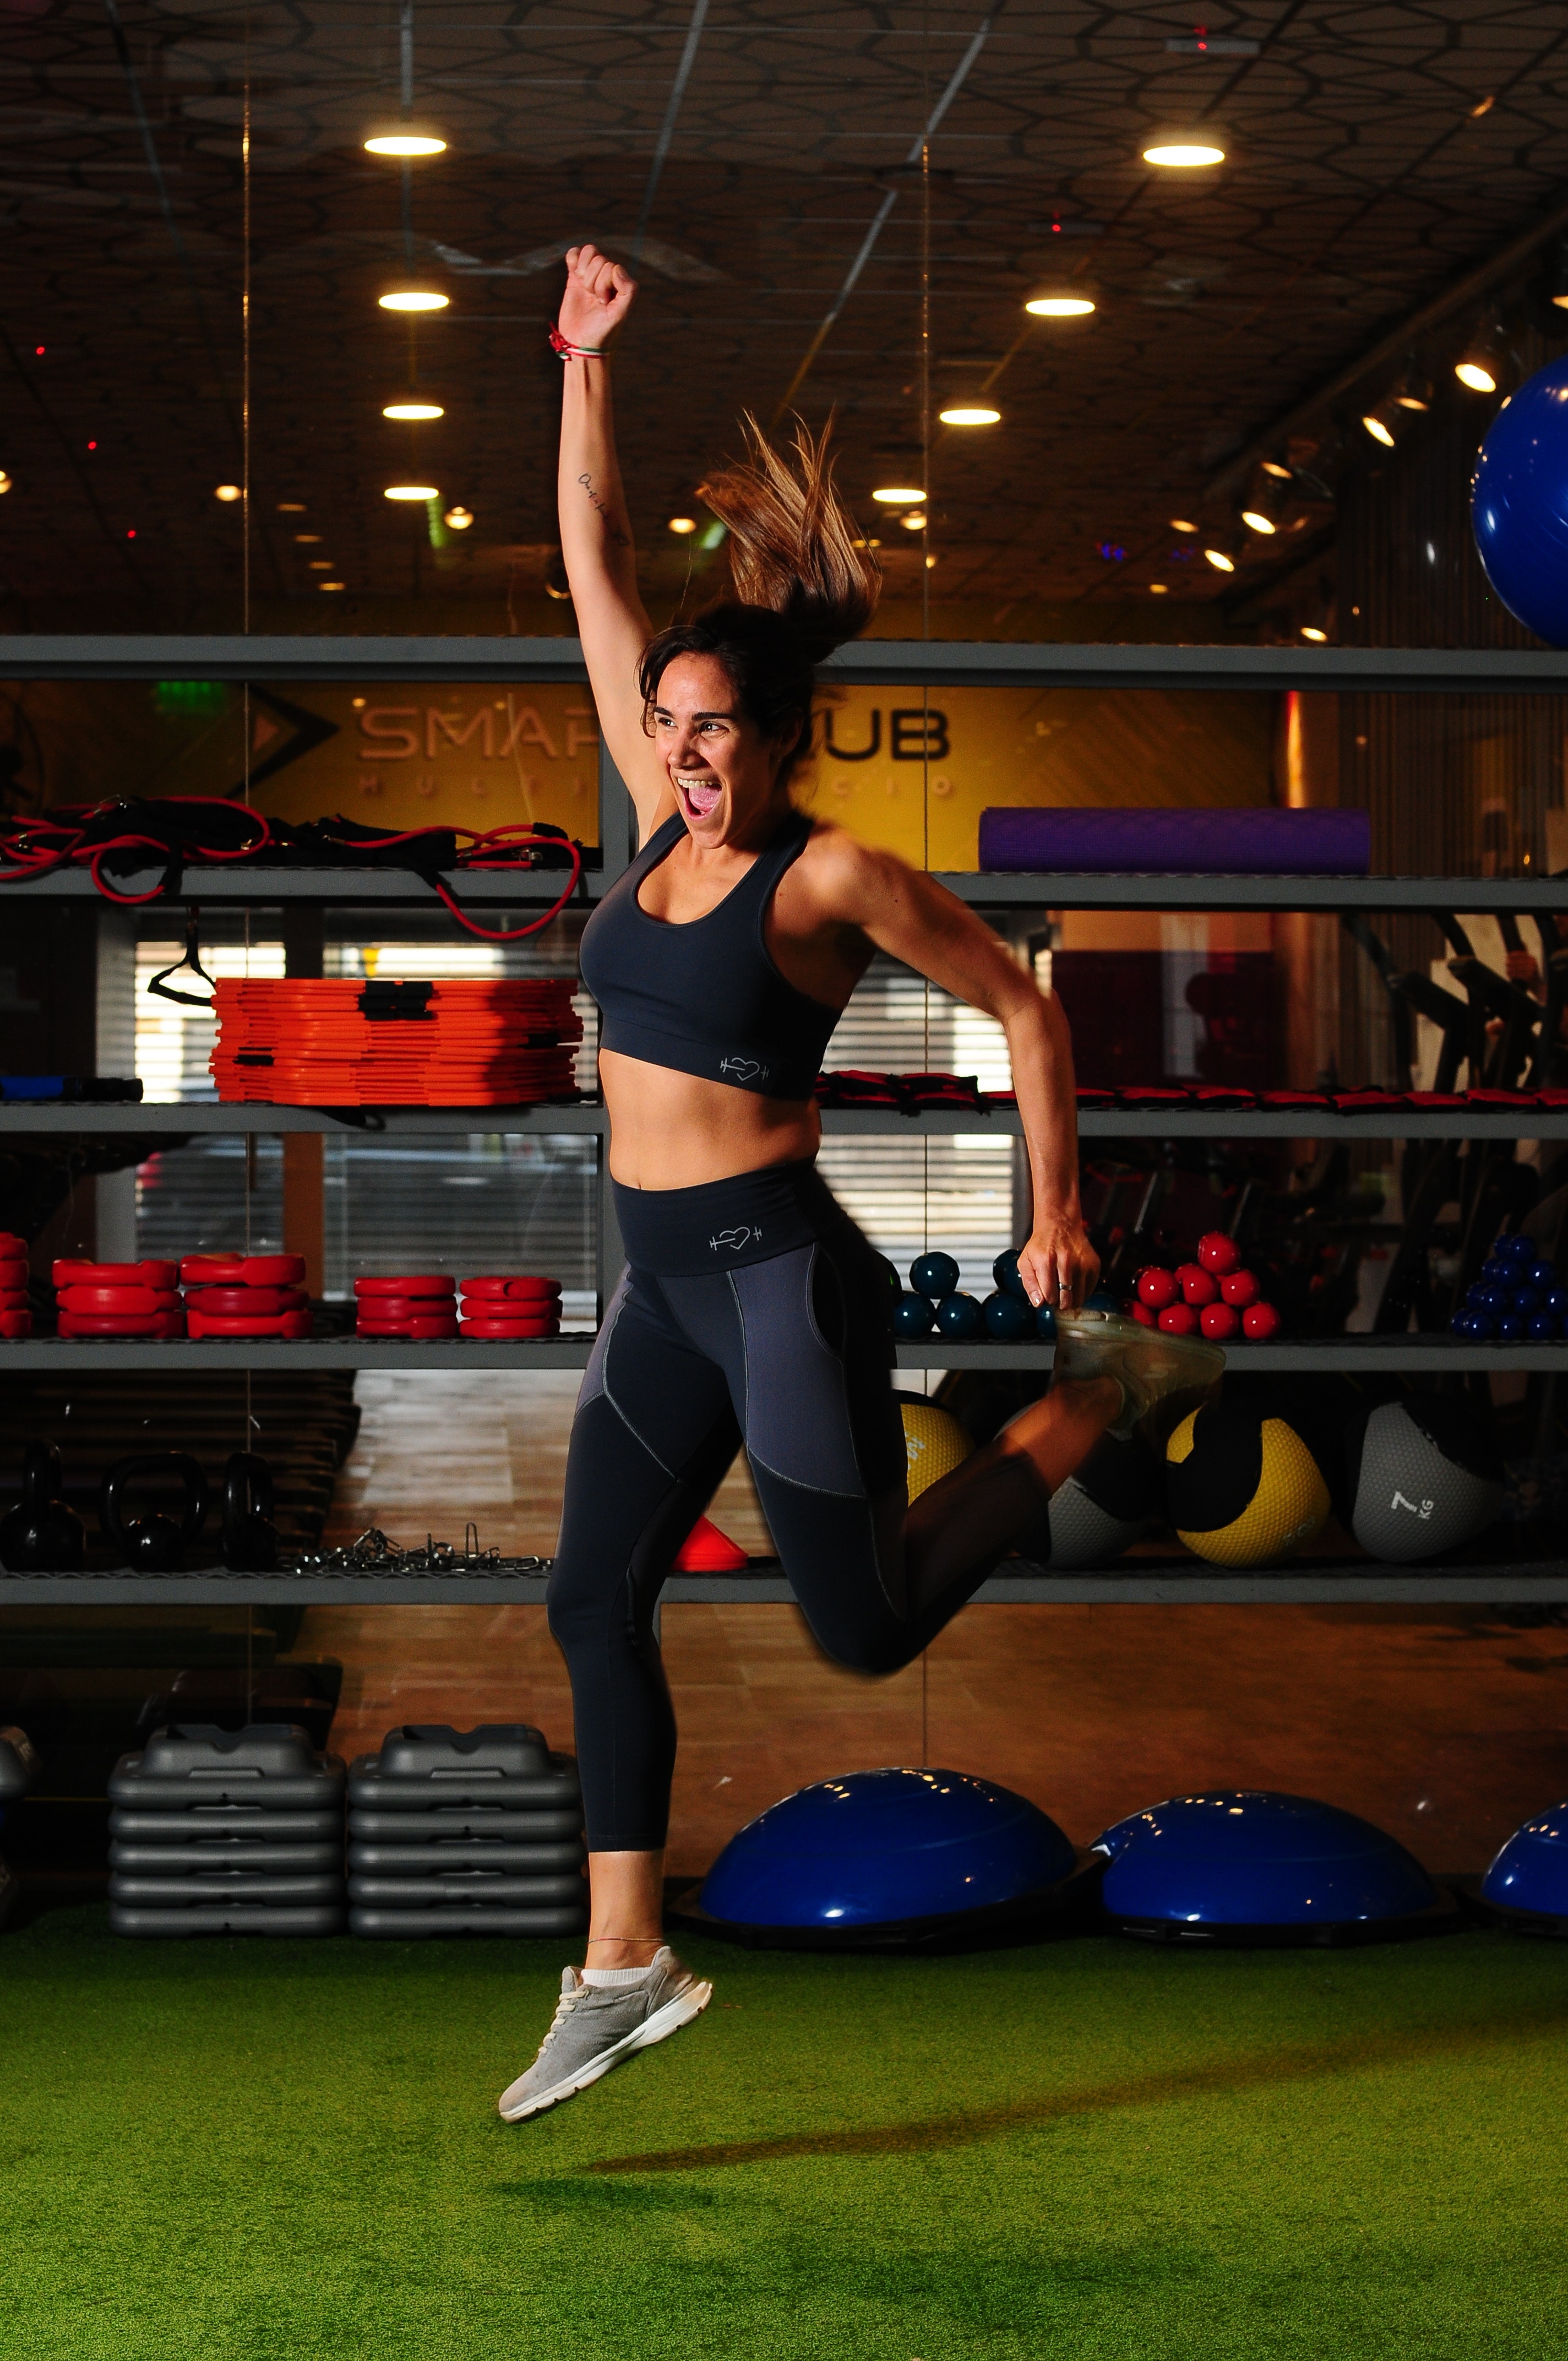
physical fitness, shoulder, standing, structure, sport venue, sports training, joint, arm, human body, muscle, exercise equipment, fitness professional, competition, weights, physical exercise, strength training, personal trainer, indoor games and sports, performance